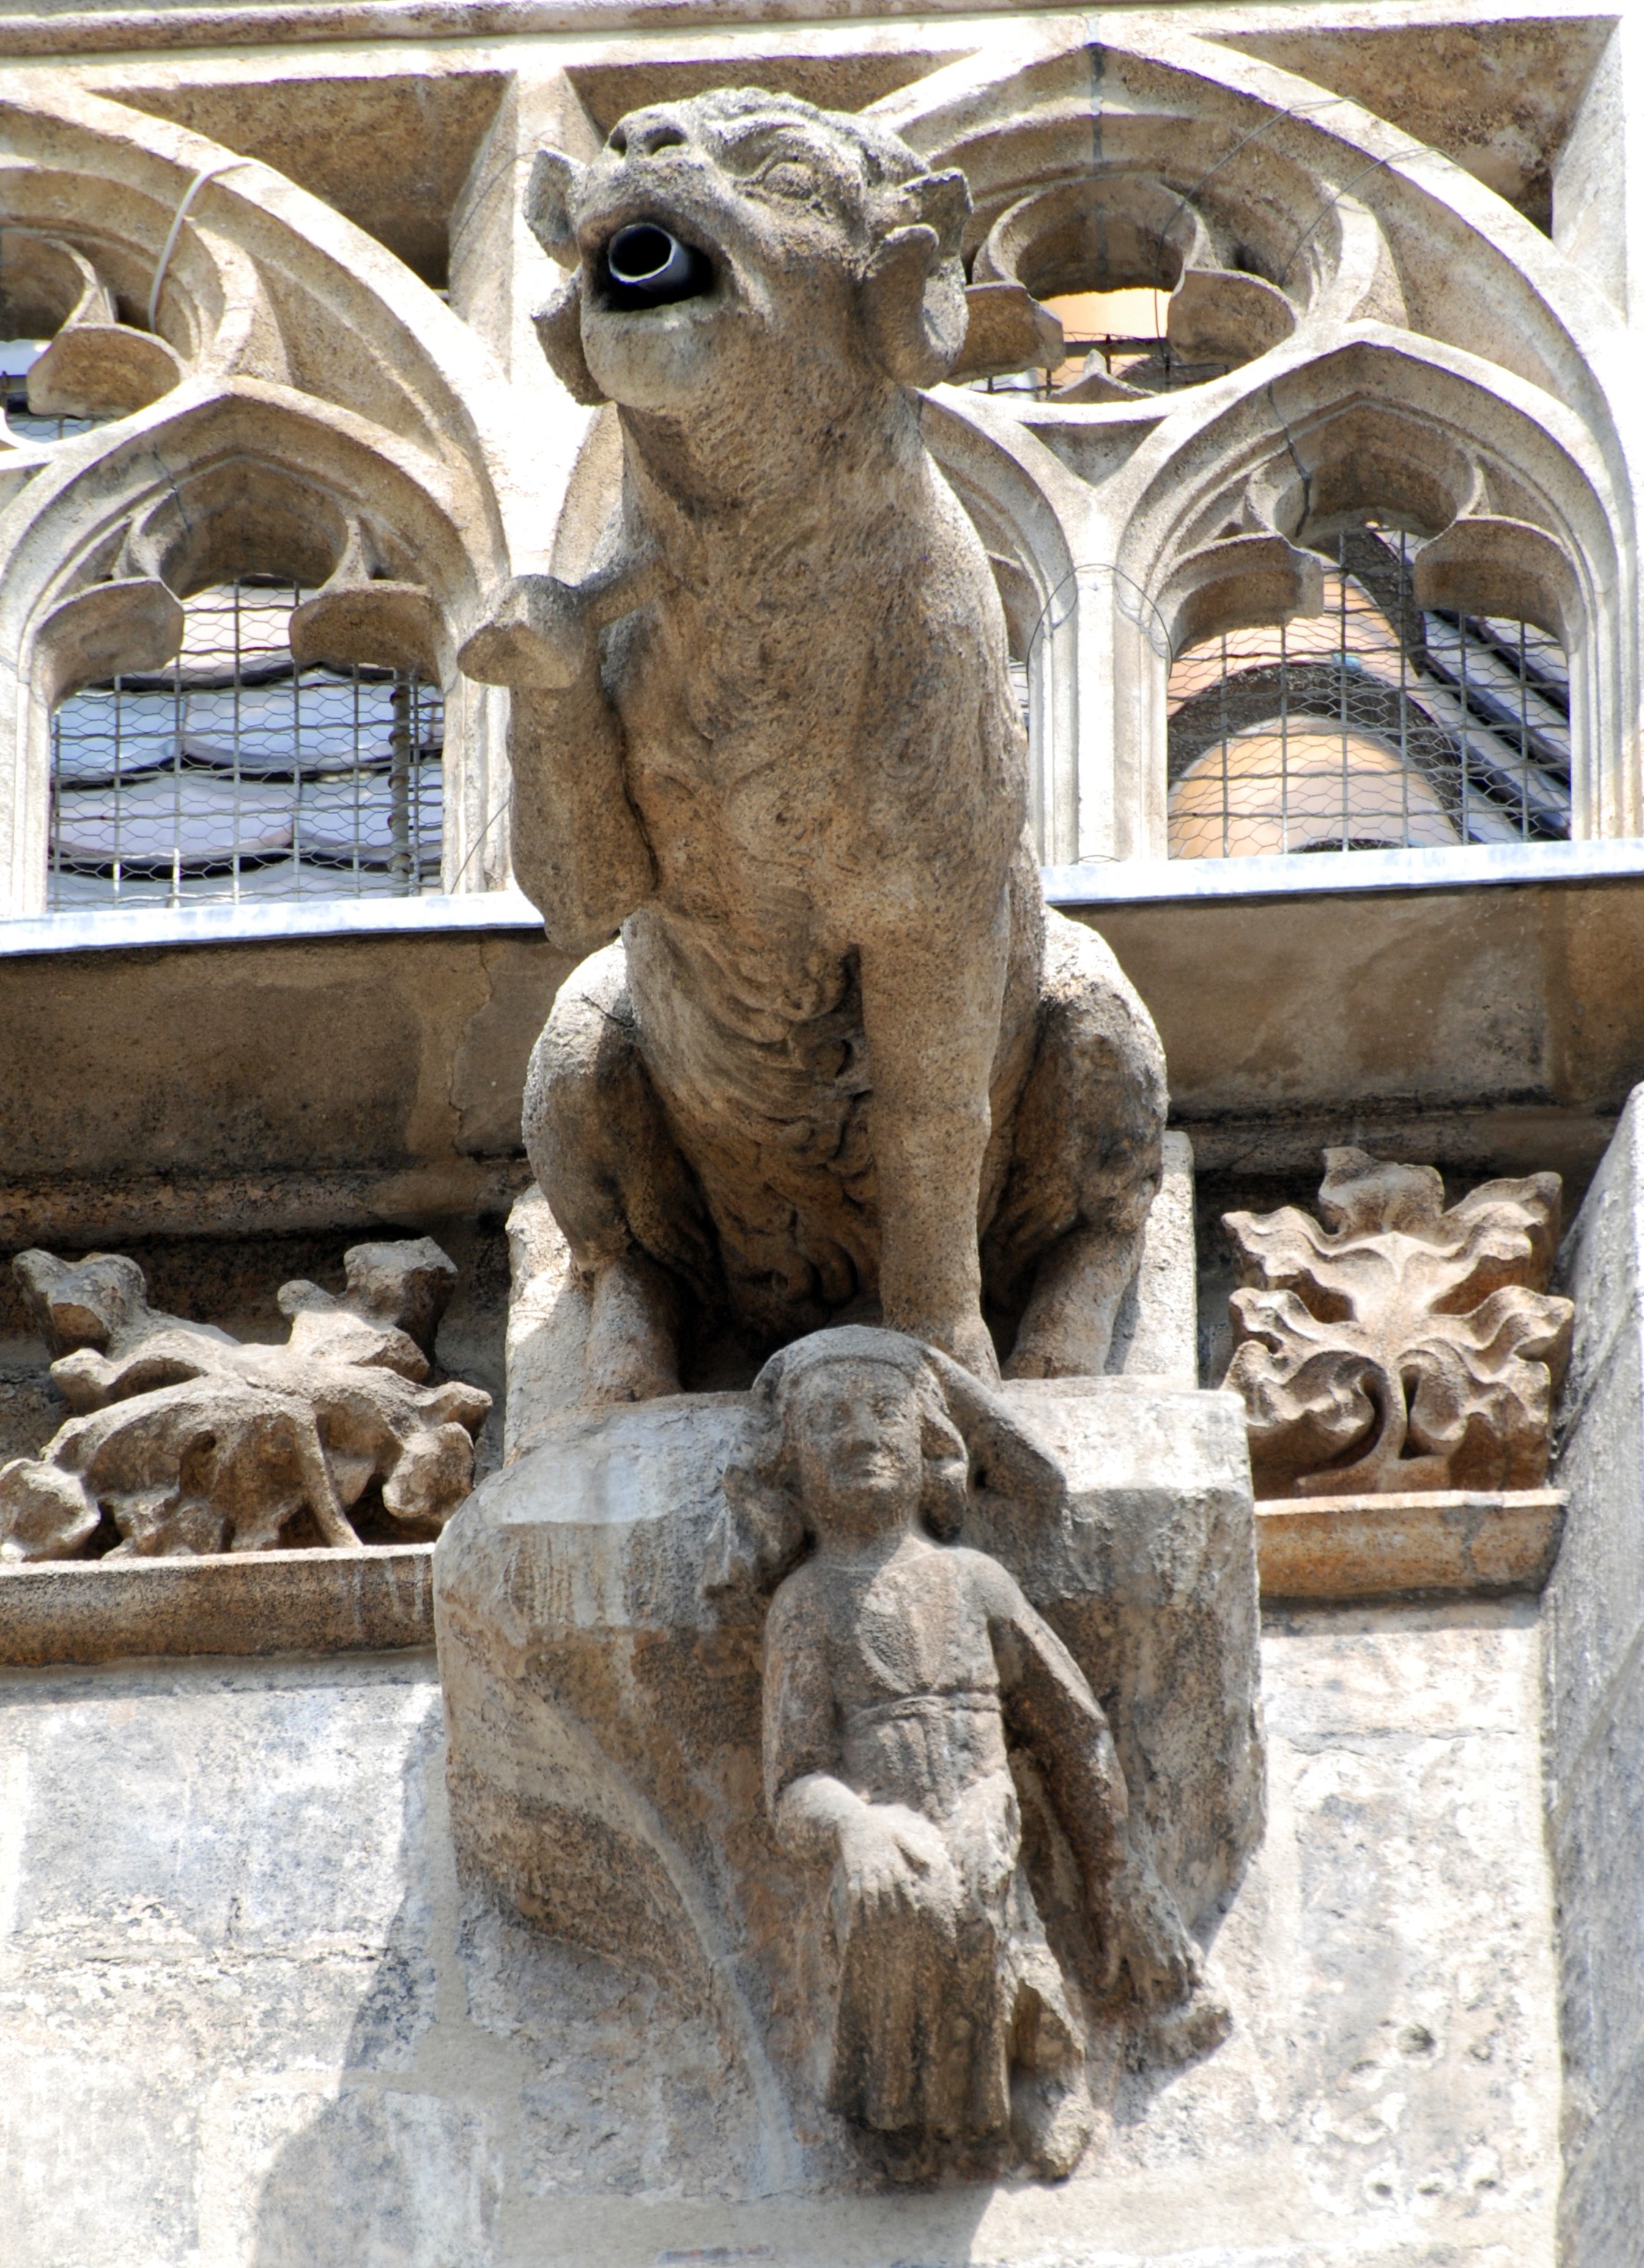
city, monument, cityscape, europe, statue, nikon, austria, gargoyle, sculpture, art, temple, vienna, carving, d80, cityscapes, wien, nikond80, osterreich, stephansdom, wasserspeier, stone carving, ancient history